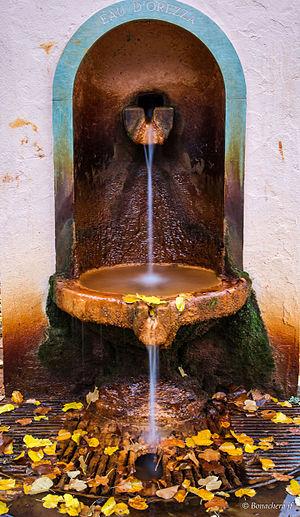
Rapaggio, Castagniccia (Corse) - Fontaine offerte par M.Mora pour les visiteurs des Eaux d'Orezza.
L'eau d'Orezza est une eau minérale gazeuse corse dont la source se trouve à Rapaggio, en Haute-Corse.